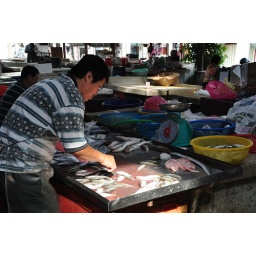
fish monger in a wet market in Chinatown. Penang, Malaysia